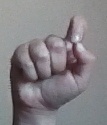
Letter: fa